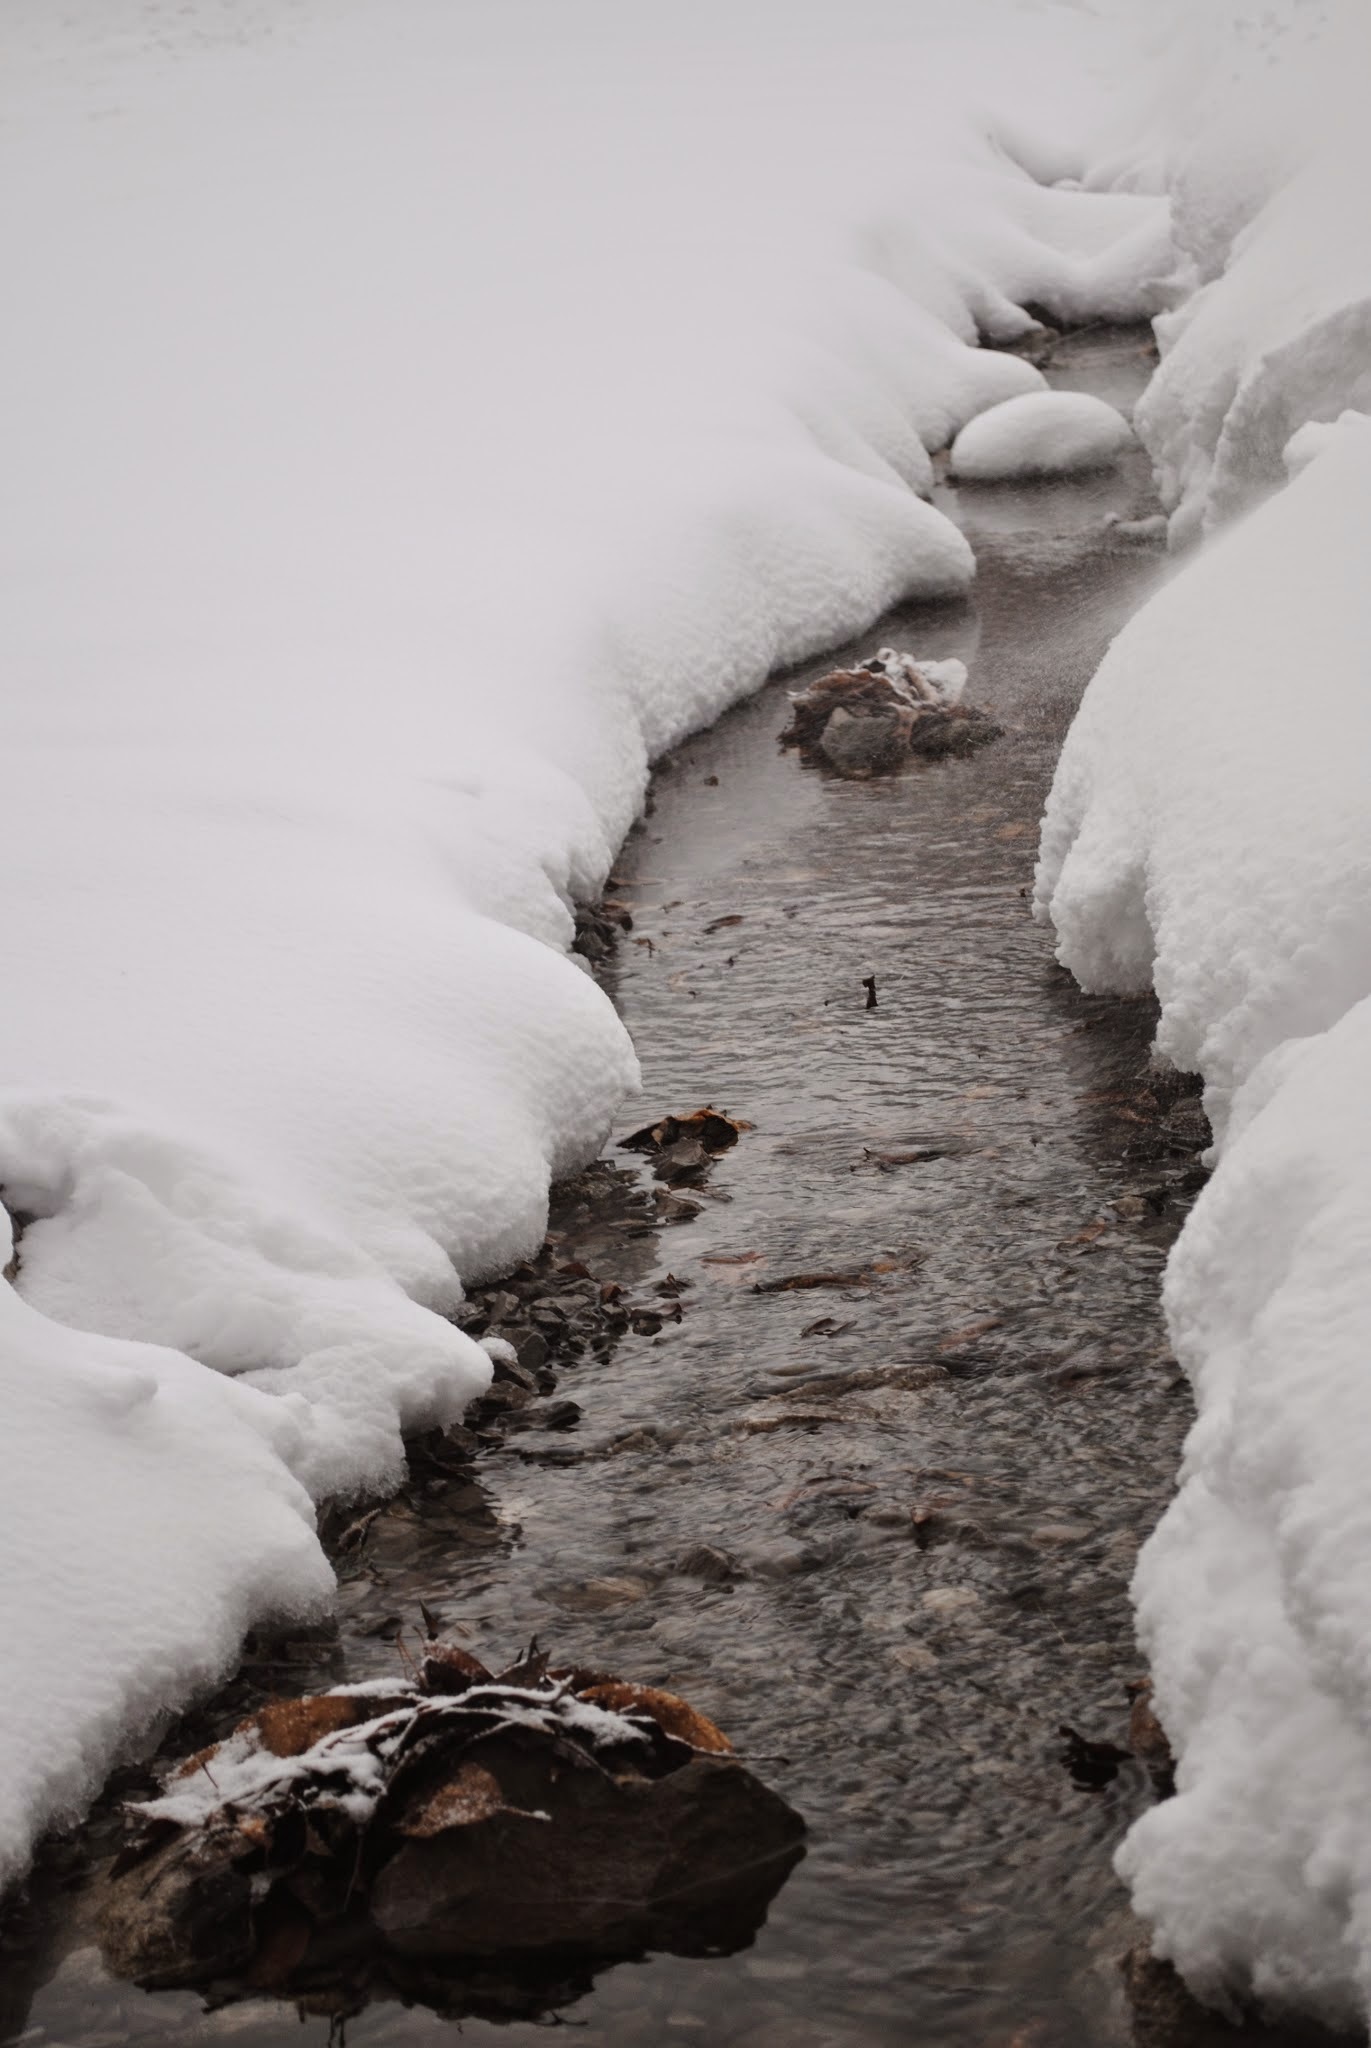
water, nature, rock, snow, cold, winter, black and white, white, wave, frost, river, stream, ice, weather, monochrome, season, rocks, blizzard, freezing, monochrome photography, atmospheric phenomenon